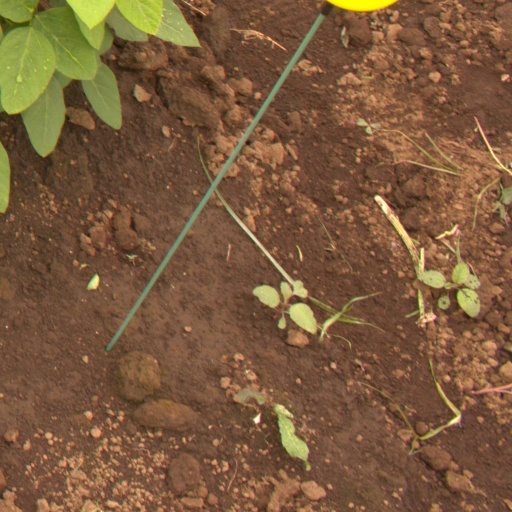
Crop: soybean